James S. Snyder

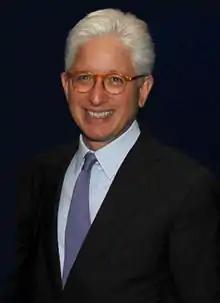

James Stewart Snyder is an American art historian and museum director. He is director emeritus of the Israel Museum in Jerusalem and a senior fellow at the Middle East Initiative at the Harvard Kennedy School. He was executive chairman of the Jerusalem Foundation. In 2023, Snyder was named director of the Jewish Museum in New York.